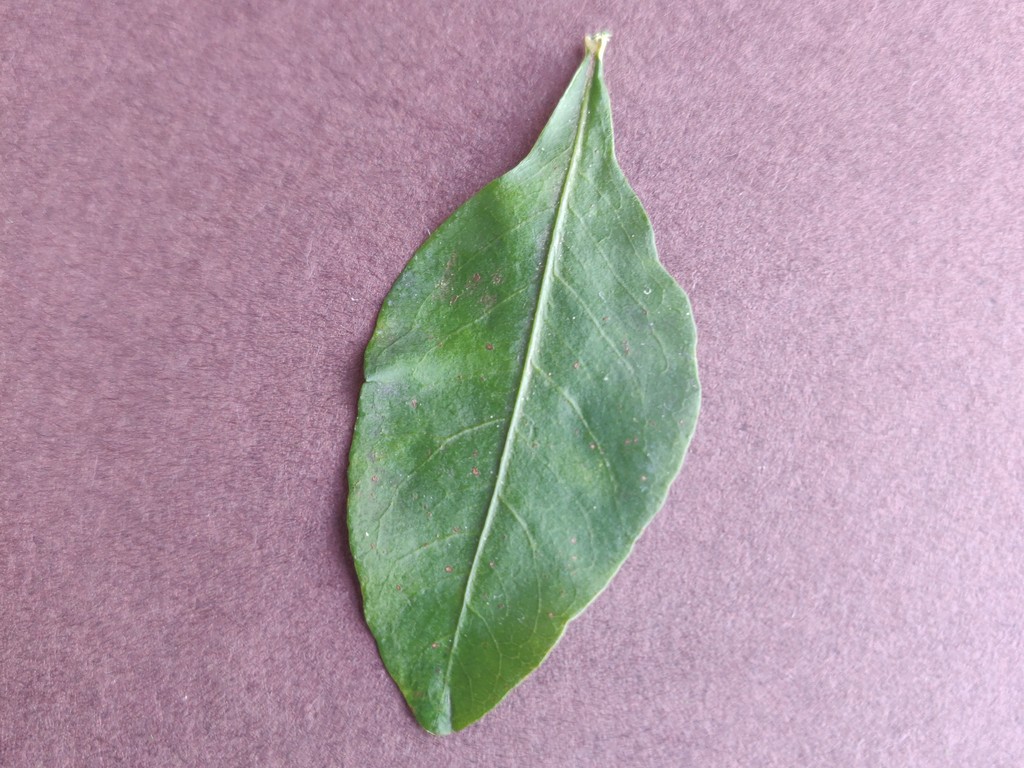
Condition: Healthy
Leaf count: single
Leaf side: front